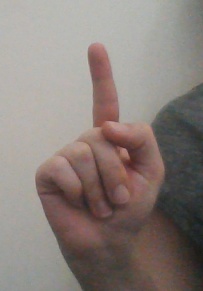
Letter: bb